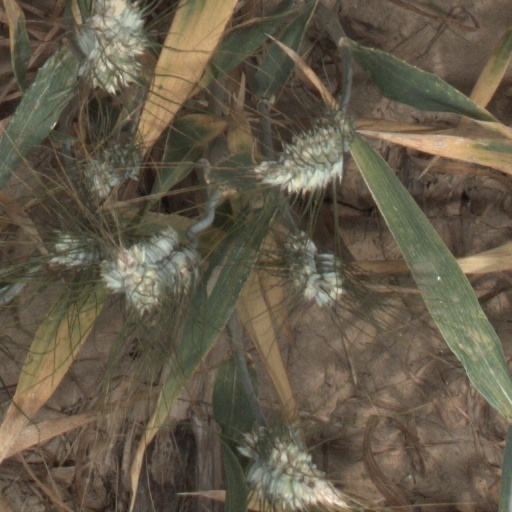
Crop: wheat